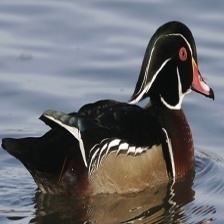
Species: WOOD DUCK
Scientific name: AIX SPONSA
ImageNet parent category: drake